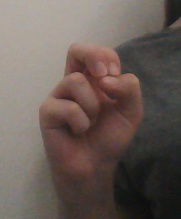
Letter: gaaf